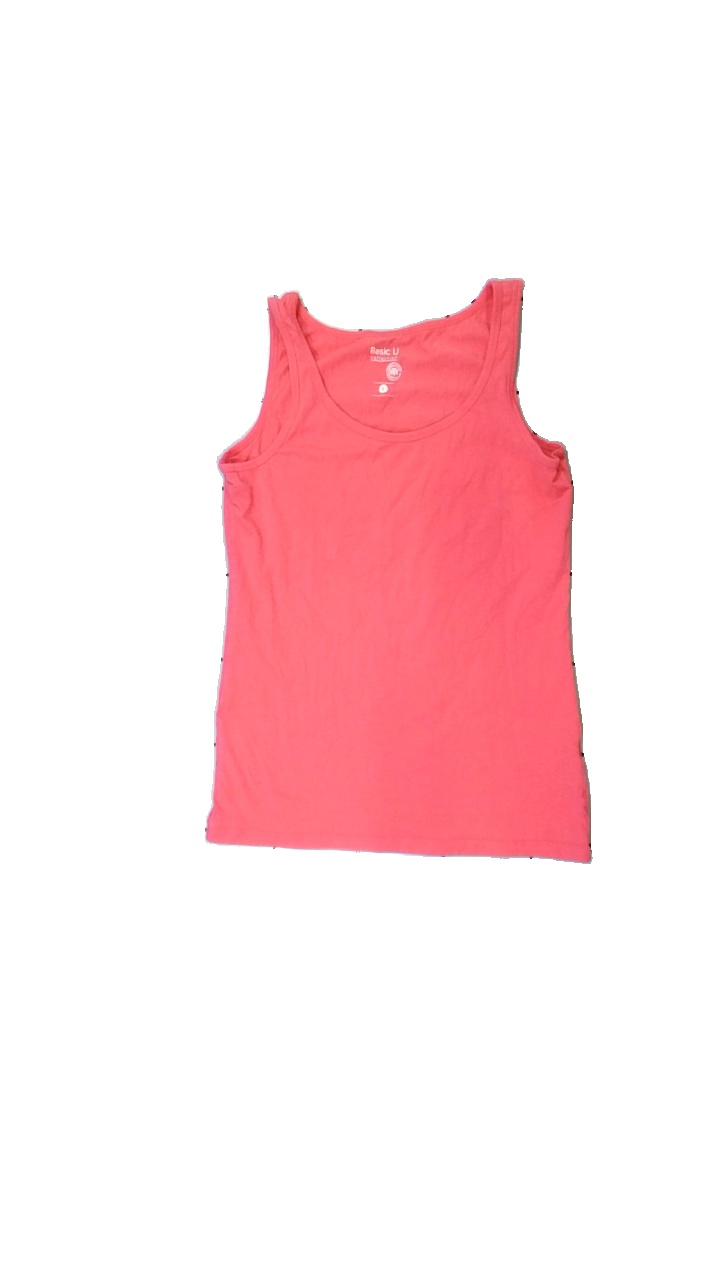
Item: Tank Top (Ladies)
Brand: Basic U
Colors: Pink
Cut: Regular, C-collar
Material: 100% cotton
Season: All
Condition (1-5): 3
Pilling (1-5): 4
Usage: Reuse
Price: <50